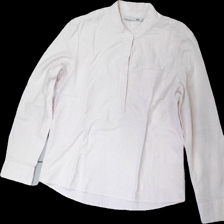
View: front
Type: Shirt
Category: Men
Brand: Lager 157
Colors: Pink, White
Material: 100% cotton
Pattern: Striped
Cut: Regular
Size: M
Season: All
Damage location: top center
Damage 2 location: middle right
Damage 3 location: middle right
Price range: 50-100
Recommended usage: Reuse
Description: randig skjorta